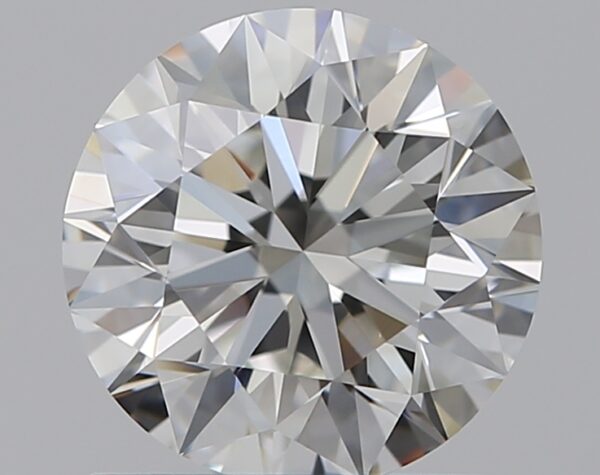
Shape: round
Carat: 1.29
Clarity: VVS2
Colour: H
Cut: EX
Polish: EX
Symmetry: EX
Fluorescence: N
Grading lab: GIA
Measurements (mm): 6.88 x 6.93 x 4.35